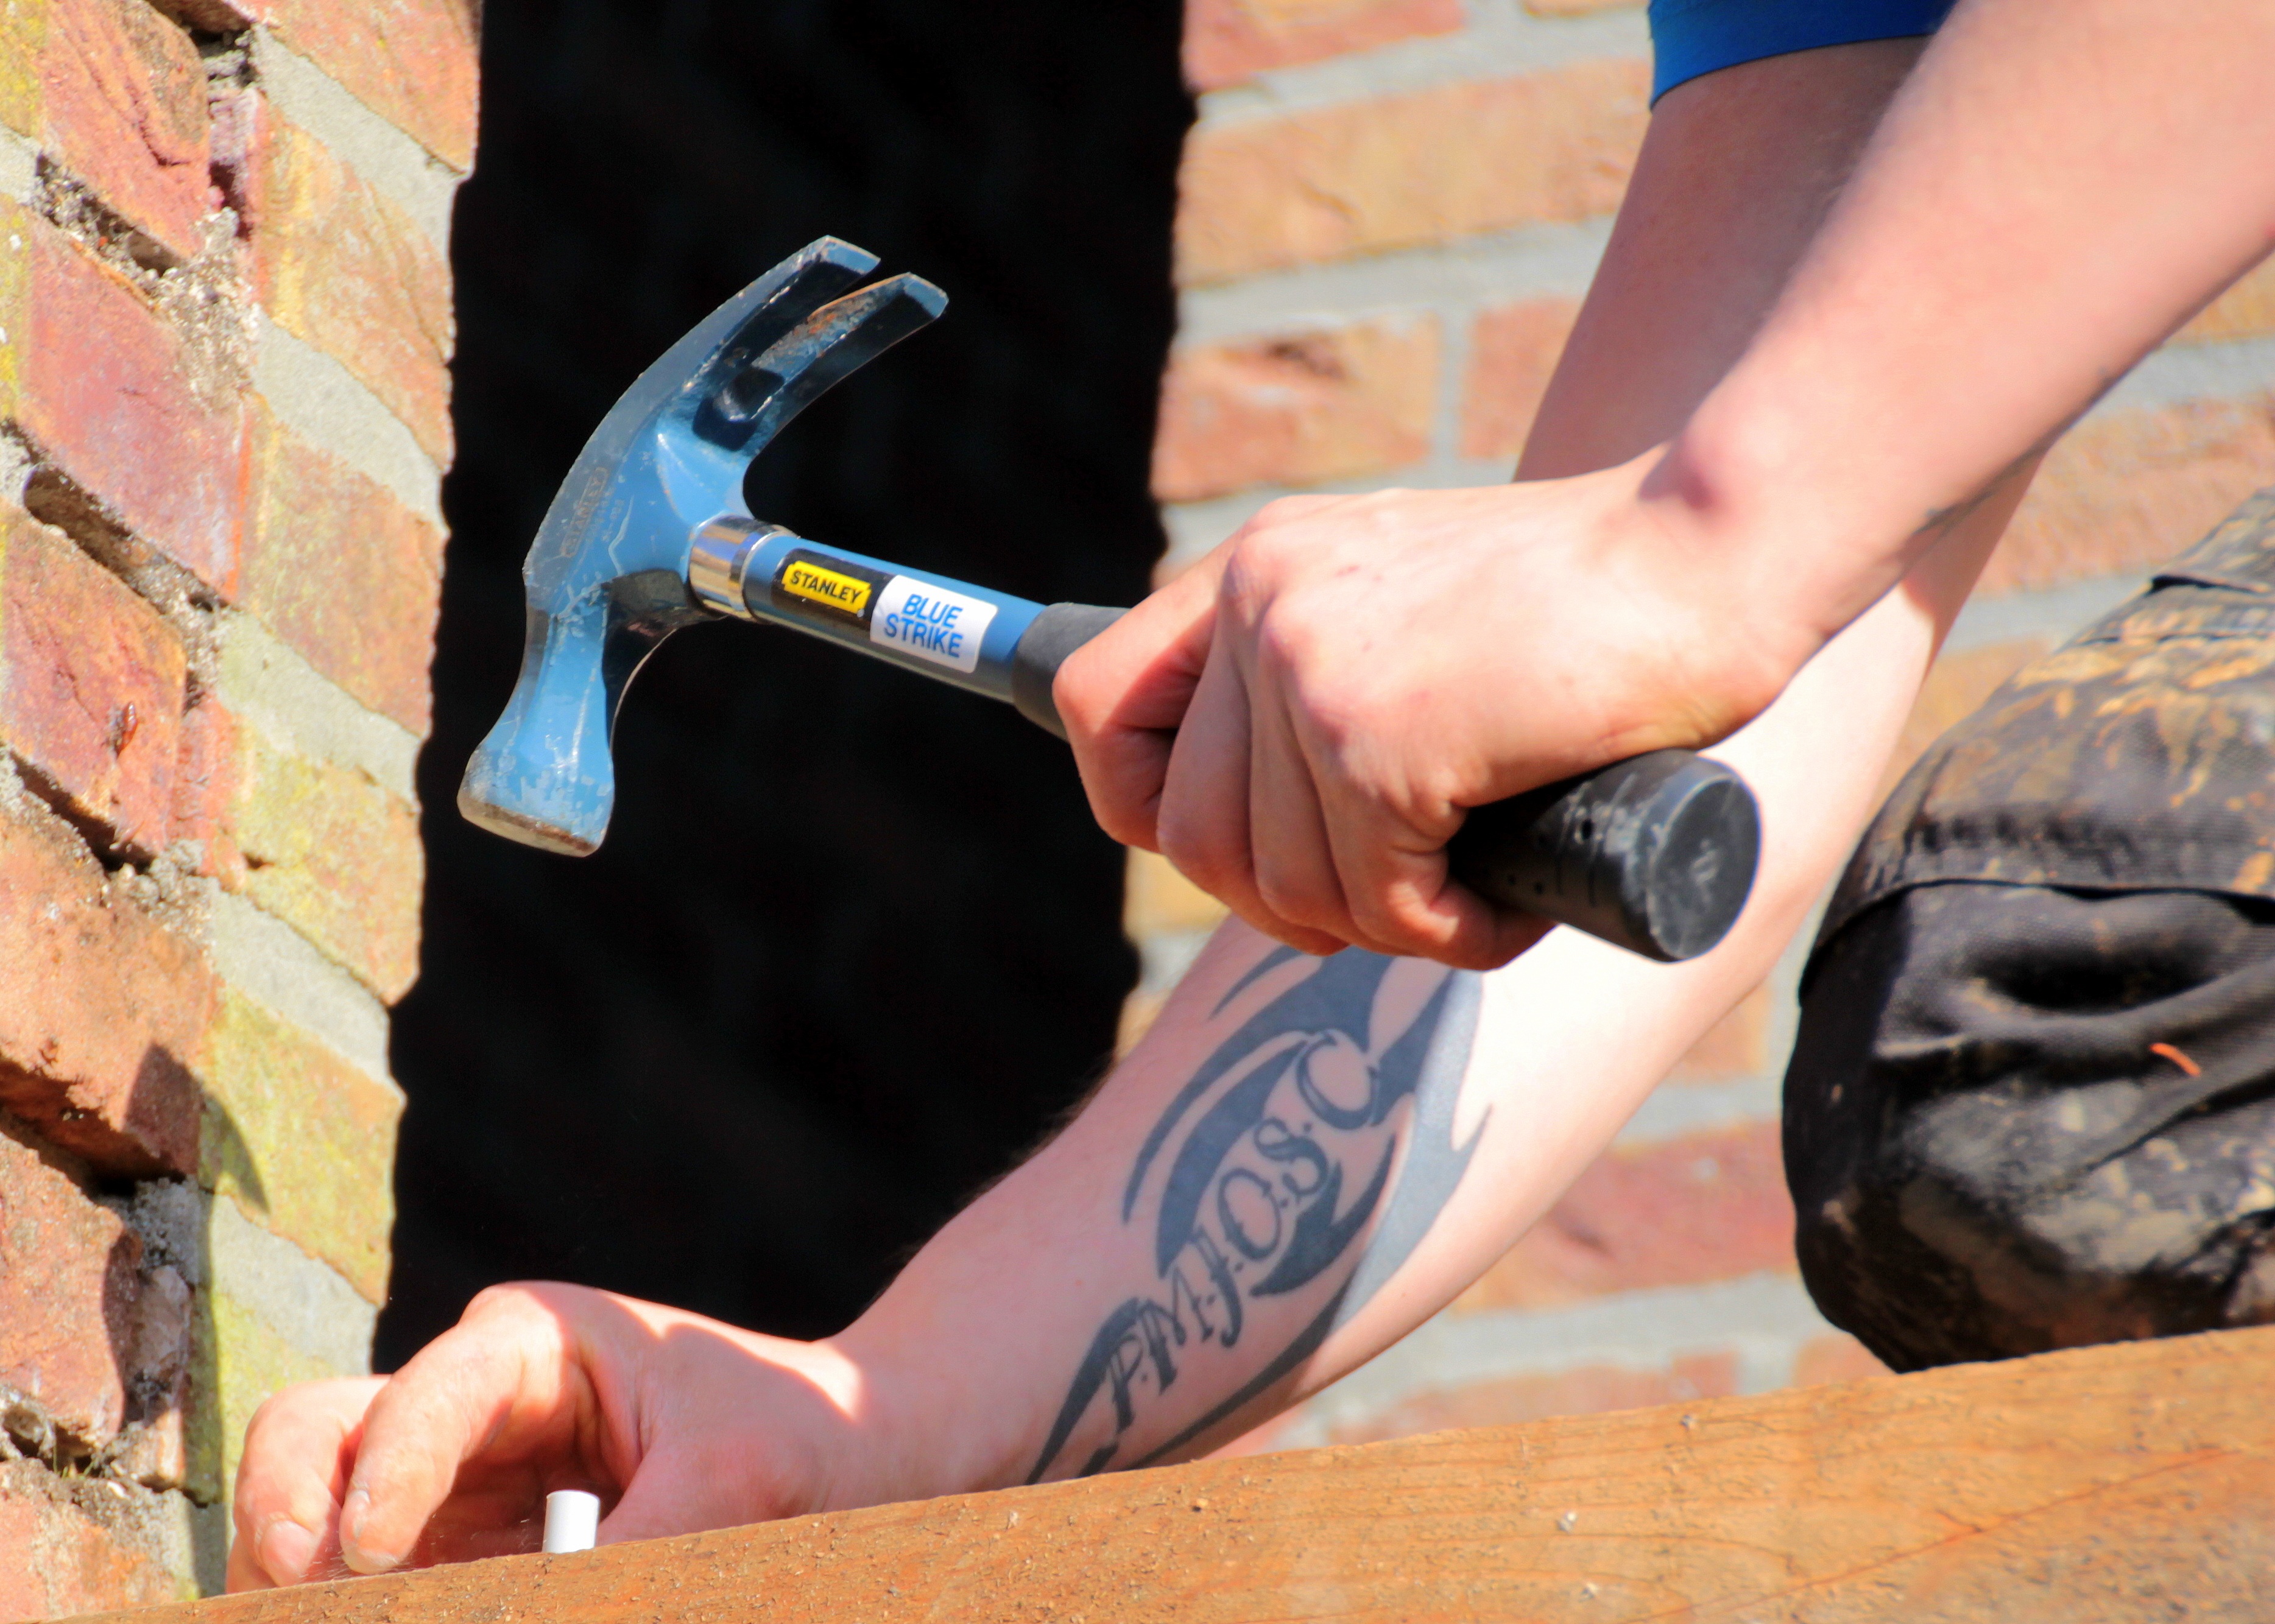
hand, outdoor, shoe, plastic, leg, hammer, arm, hands, larch, fix, joint, wooden board, dowel, human leg, carpenter work, dowel strike